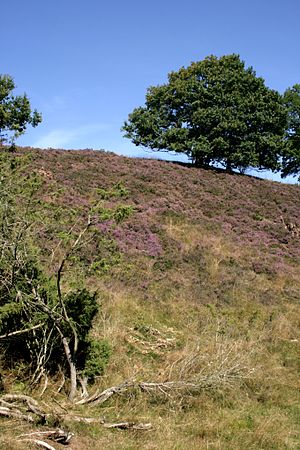
Dollerup Bakker
Vellykket naturgenopretning.
Dollerup Bakker sydvest for
Dollerup Bakker er et naturområde ved Dollerup, syd for Viborg. Bakkerne ligger ved Hald Sø, der er en af landets dybeste søer. Søen blev dannet under sidste istid af en gigantisk isklump. Denne isklump smeltede og denne proces medførte det meget kuperede terræn, som denne del af den midtjyske hede er kendt for. Der er ret store højdeforskelle i området.